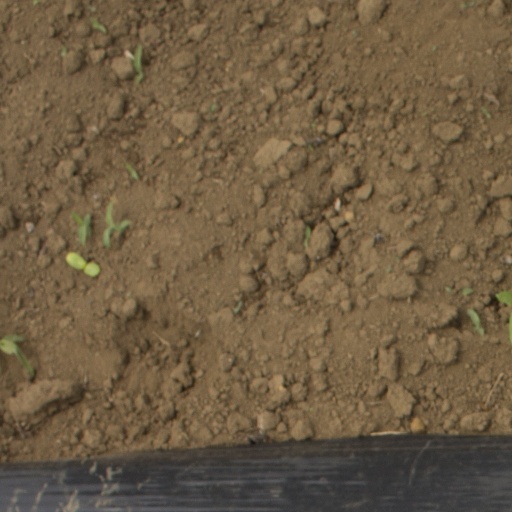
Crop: Jerusalem artichoke